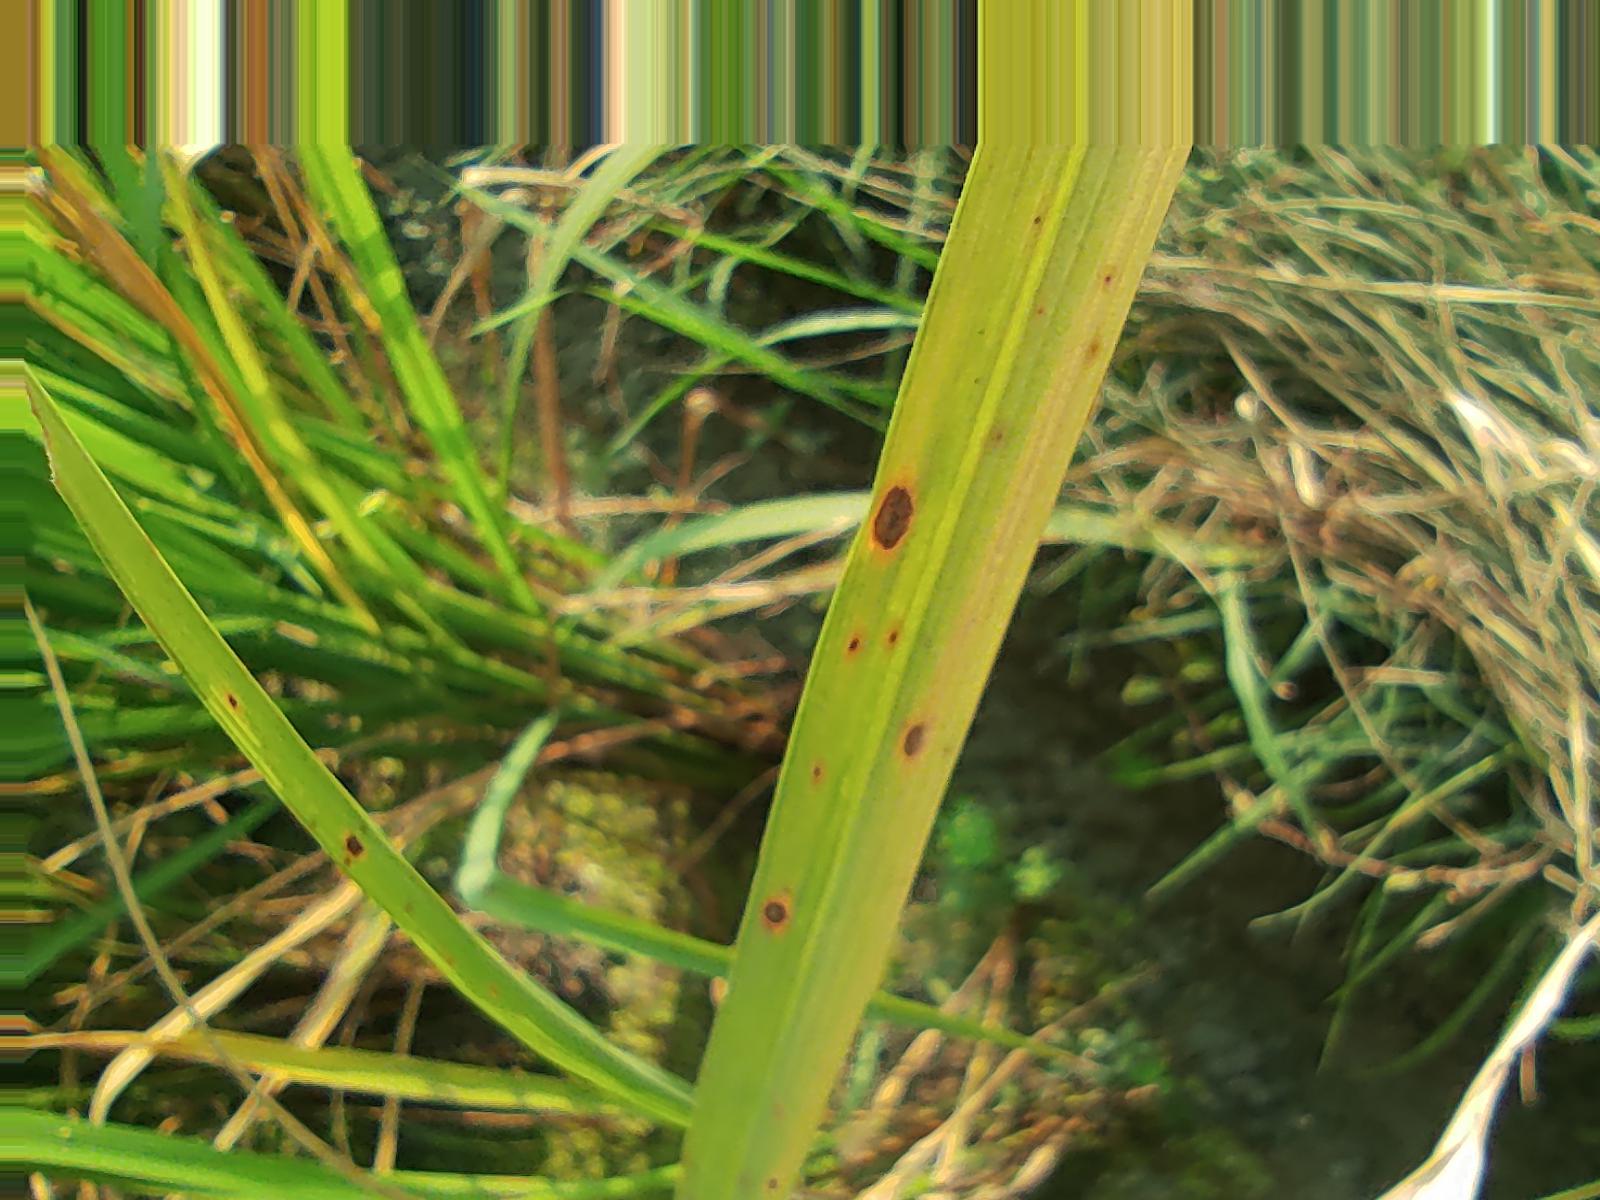
Nhãn: Bệnh Đốm Nâu ( Brown spot )